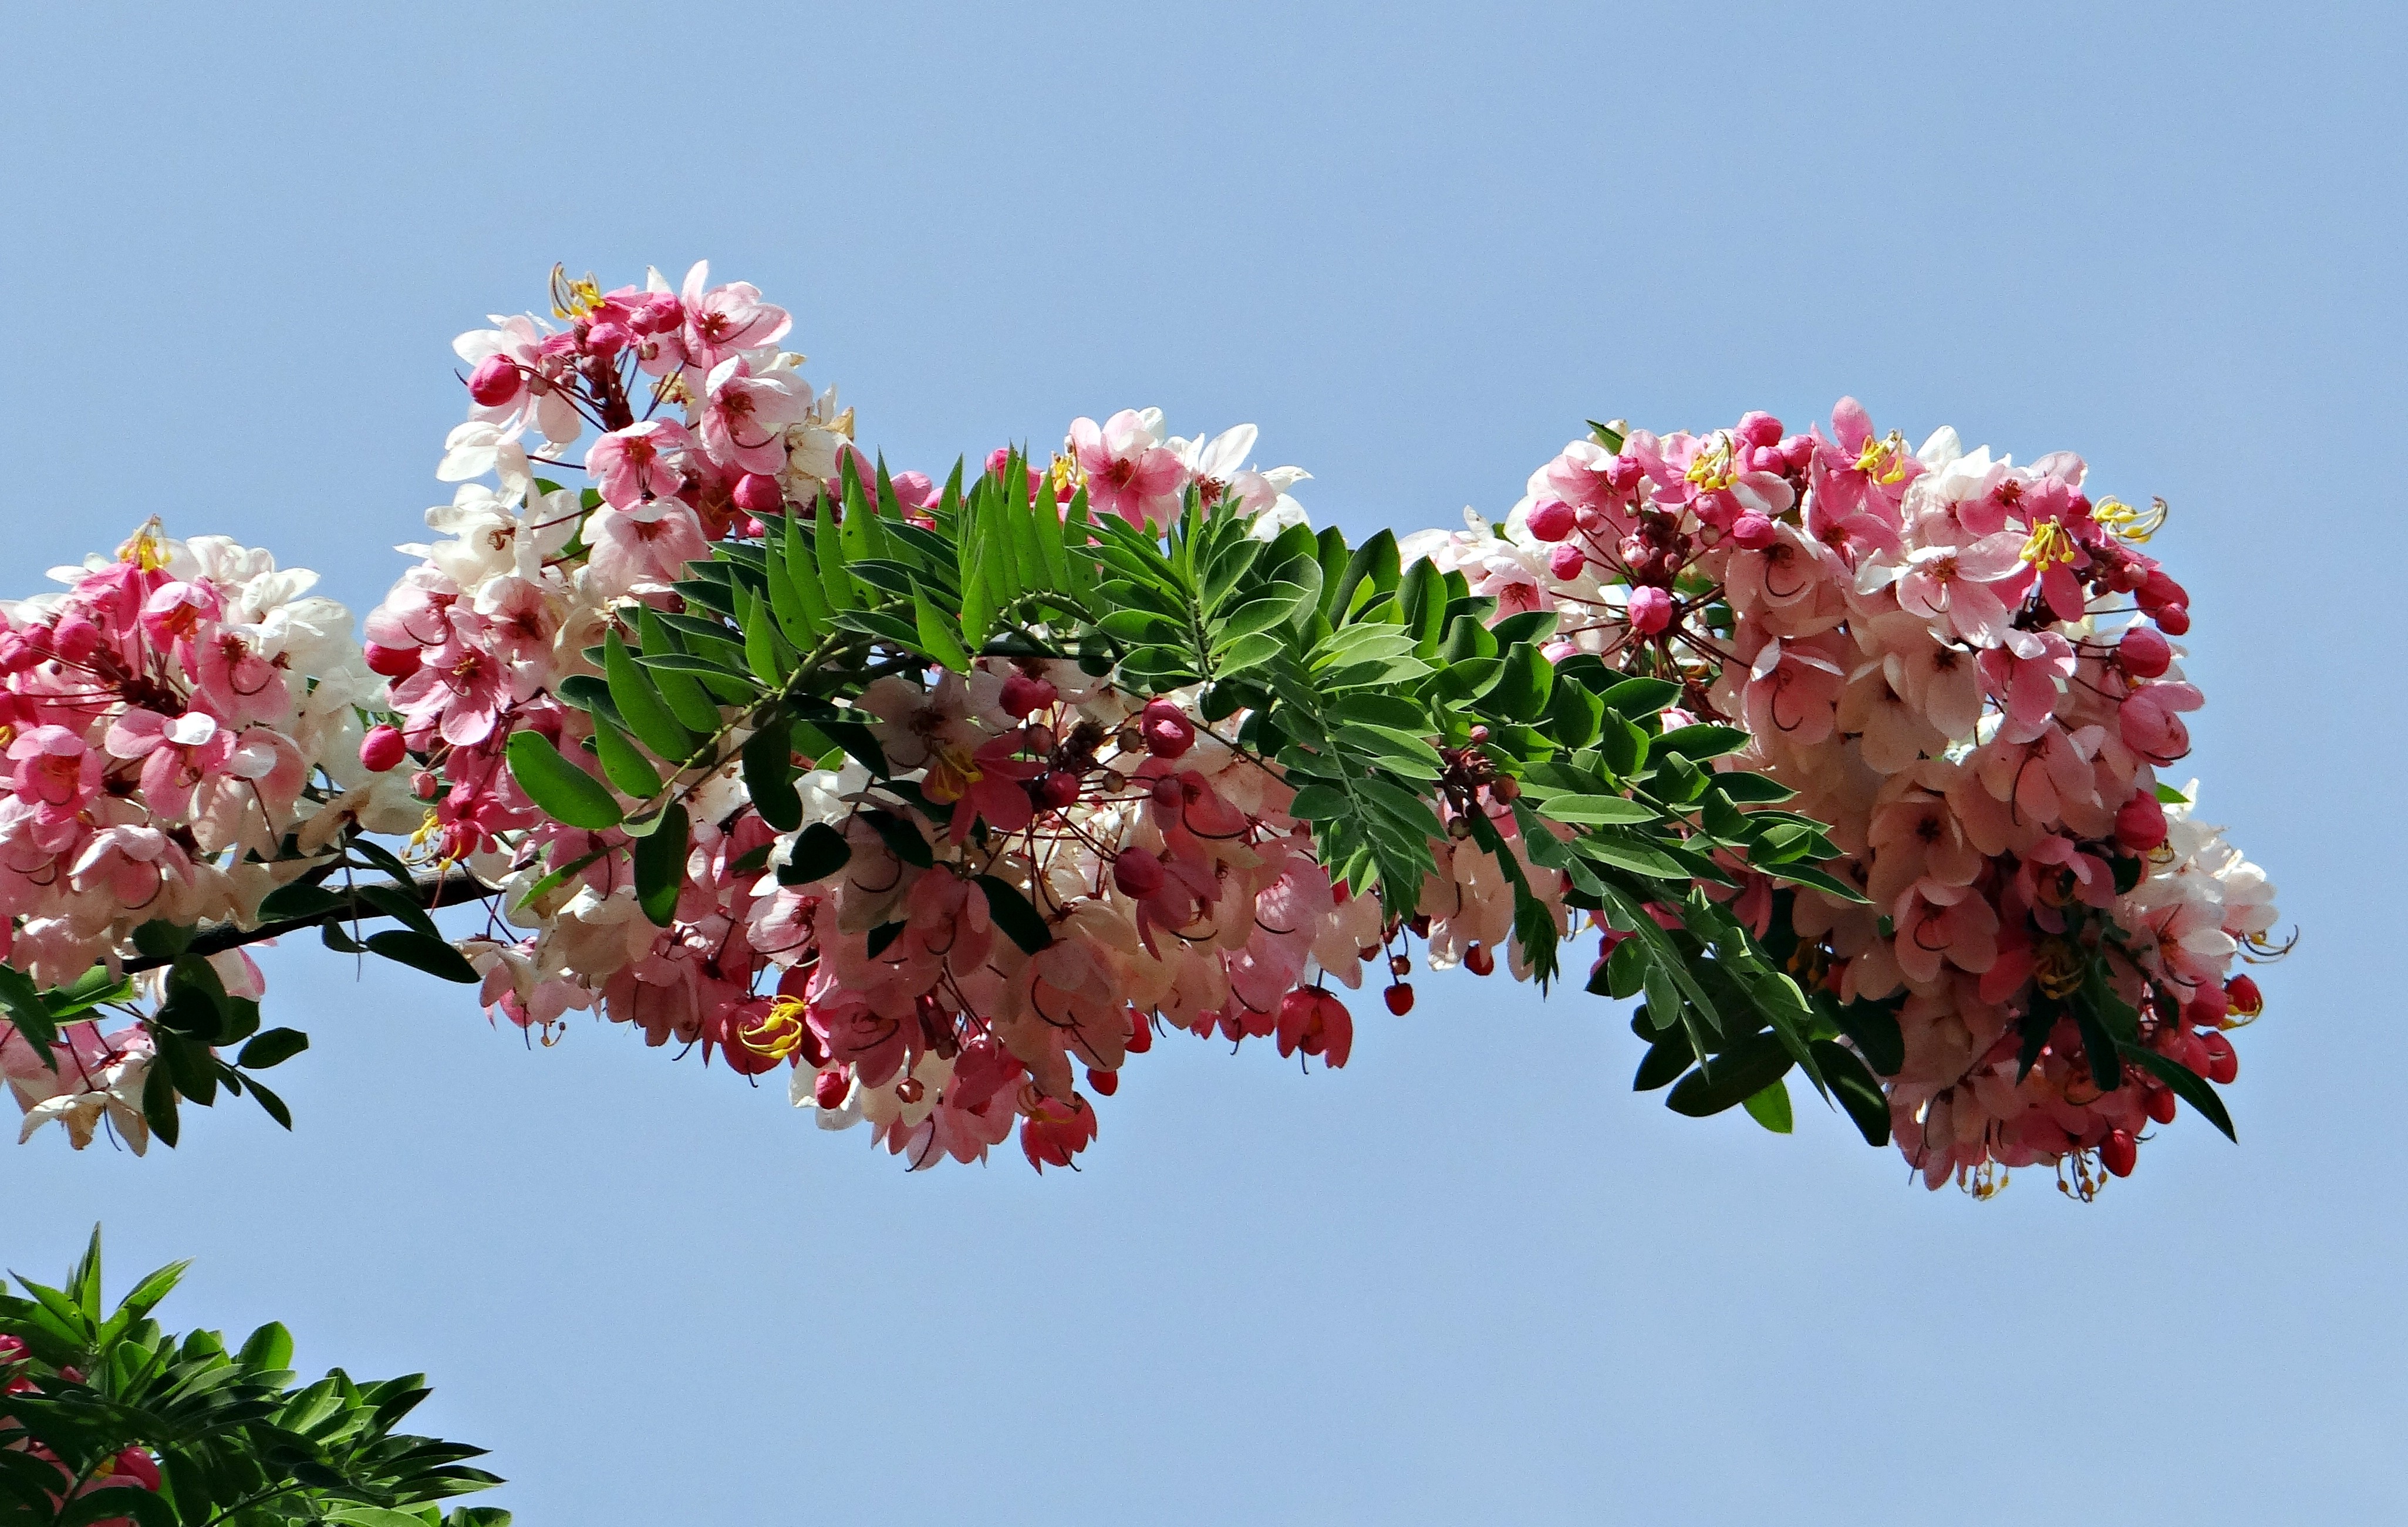
tree, branch, blossom, plant, leaf, flower, spring, produce, botany, flora, season, cherry blossom, shrub, india, botanical garden, bangalore, rowan, flowering plant, woody plant, land plant, cassia javanica, java cassia, pink shower, apple blossom tree, rainbow shower tree, lalbagh